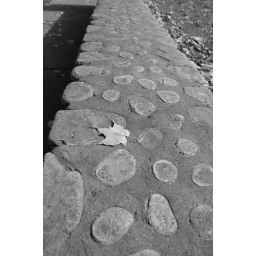
Awesome stone wall :-) in Fish Creek